Lies My Father Told Me

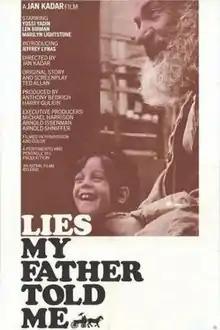

Lies My Father Told Me is a 1975 Canadian drama film made in Montreal, Quebec. It was directed by Ján Kadár and stars Jeffrey Lynas as an orthodox Jewish boy growing up in 1920s Montreal. The film received the Golden Globe Award for Best Foreign Film in 1975.